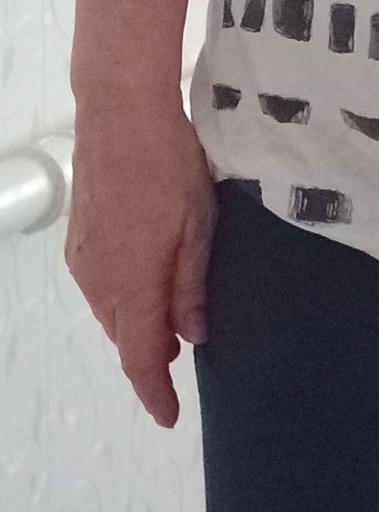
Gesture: no_gesture